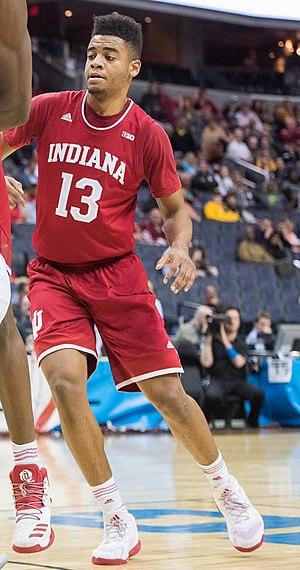
Juwan Morgan, né le 17 avril 1997 à Waynesville dans l'État du Missouri, est un joueur de basket-ball américain évoluant aux postes d'ailier et ailier fort.